Conflict between Filaret and Epiphanius

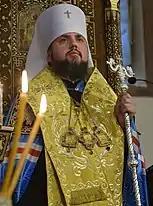
Epiphanius

In 2018, Filaret (primate of the Ukrainian Orthodox Church – Kyiv Patriarchate) and Metropolitan Epiphanius (primate of the Orthodox Church of Ukraine) came into conflict over disagreements concerning the model of governance, the management of the diaspora, and the name and the charter of the newly-formed Orthodox Church of Ukraine (OCU). The conflict started during the process of the granting of autocephaly to the Orthodox Church of Ukraine and continued after the reception of the "tomos" (official decree) of autocephaly of the OCU in January 2019. It resulted in the departure of Filaret, along with two bishops and a dozen priests, from the OCU on 20 June 2019 after a Local Council convened by Filaret, returning to an independent Ukrainian Orthodox Church – Kyiv Patriarchate.